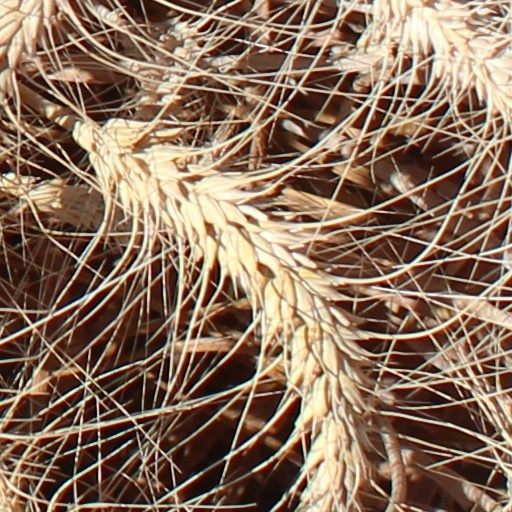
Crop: wheat